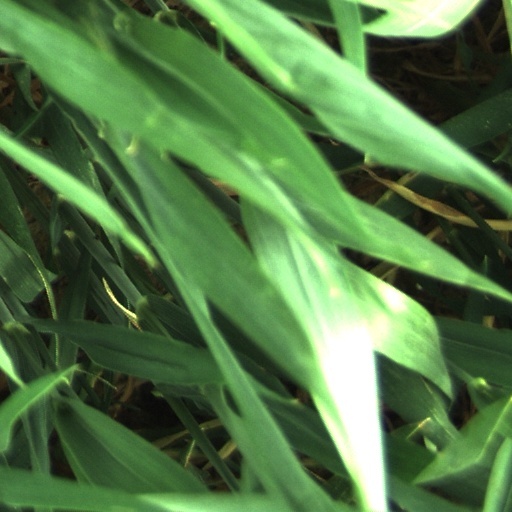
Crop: wheat